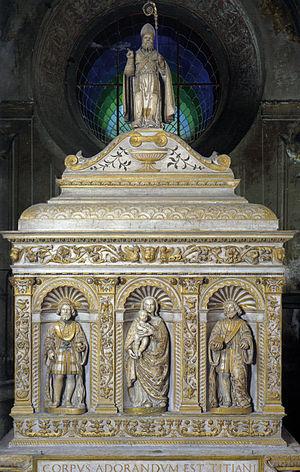
La Sculpture Renaissance de Brescia est une branche du style de la Sculpture de la Renaissance italienne qui se développa à Brescia à partir des années 1460 et qui s'inspirait de la Renaissance vénitienne, avec un pic entre la fin du XVᵉ siècle et le début du XVIᵉ siècle. Pendant cette période, une série de chantiers publics et privés sont lancés qui produiront des œuvres d'une originalité encore peu fréquente pour l'époque dont témoignent le Palais de la Loggia et l'église Santa Maria dei Miracoli.
Gasparo Cairano, aussi appelé Gasparo da Cairano, de Cayrano, da Milano, Coirano est un sculpteur italien.